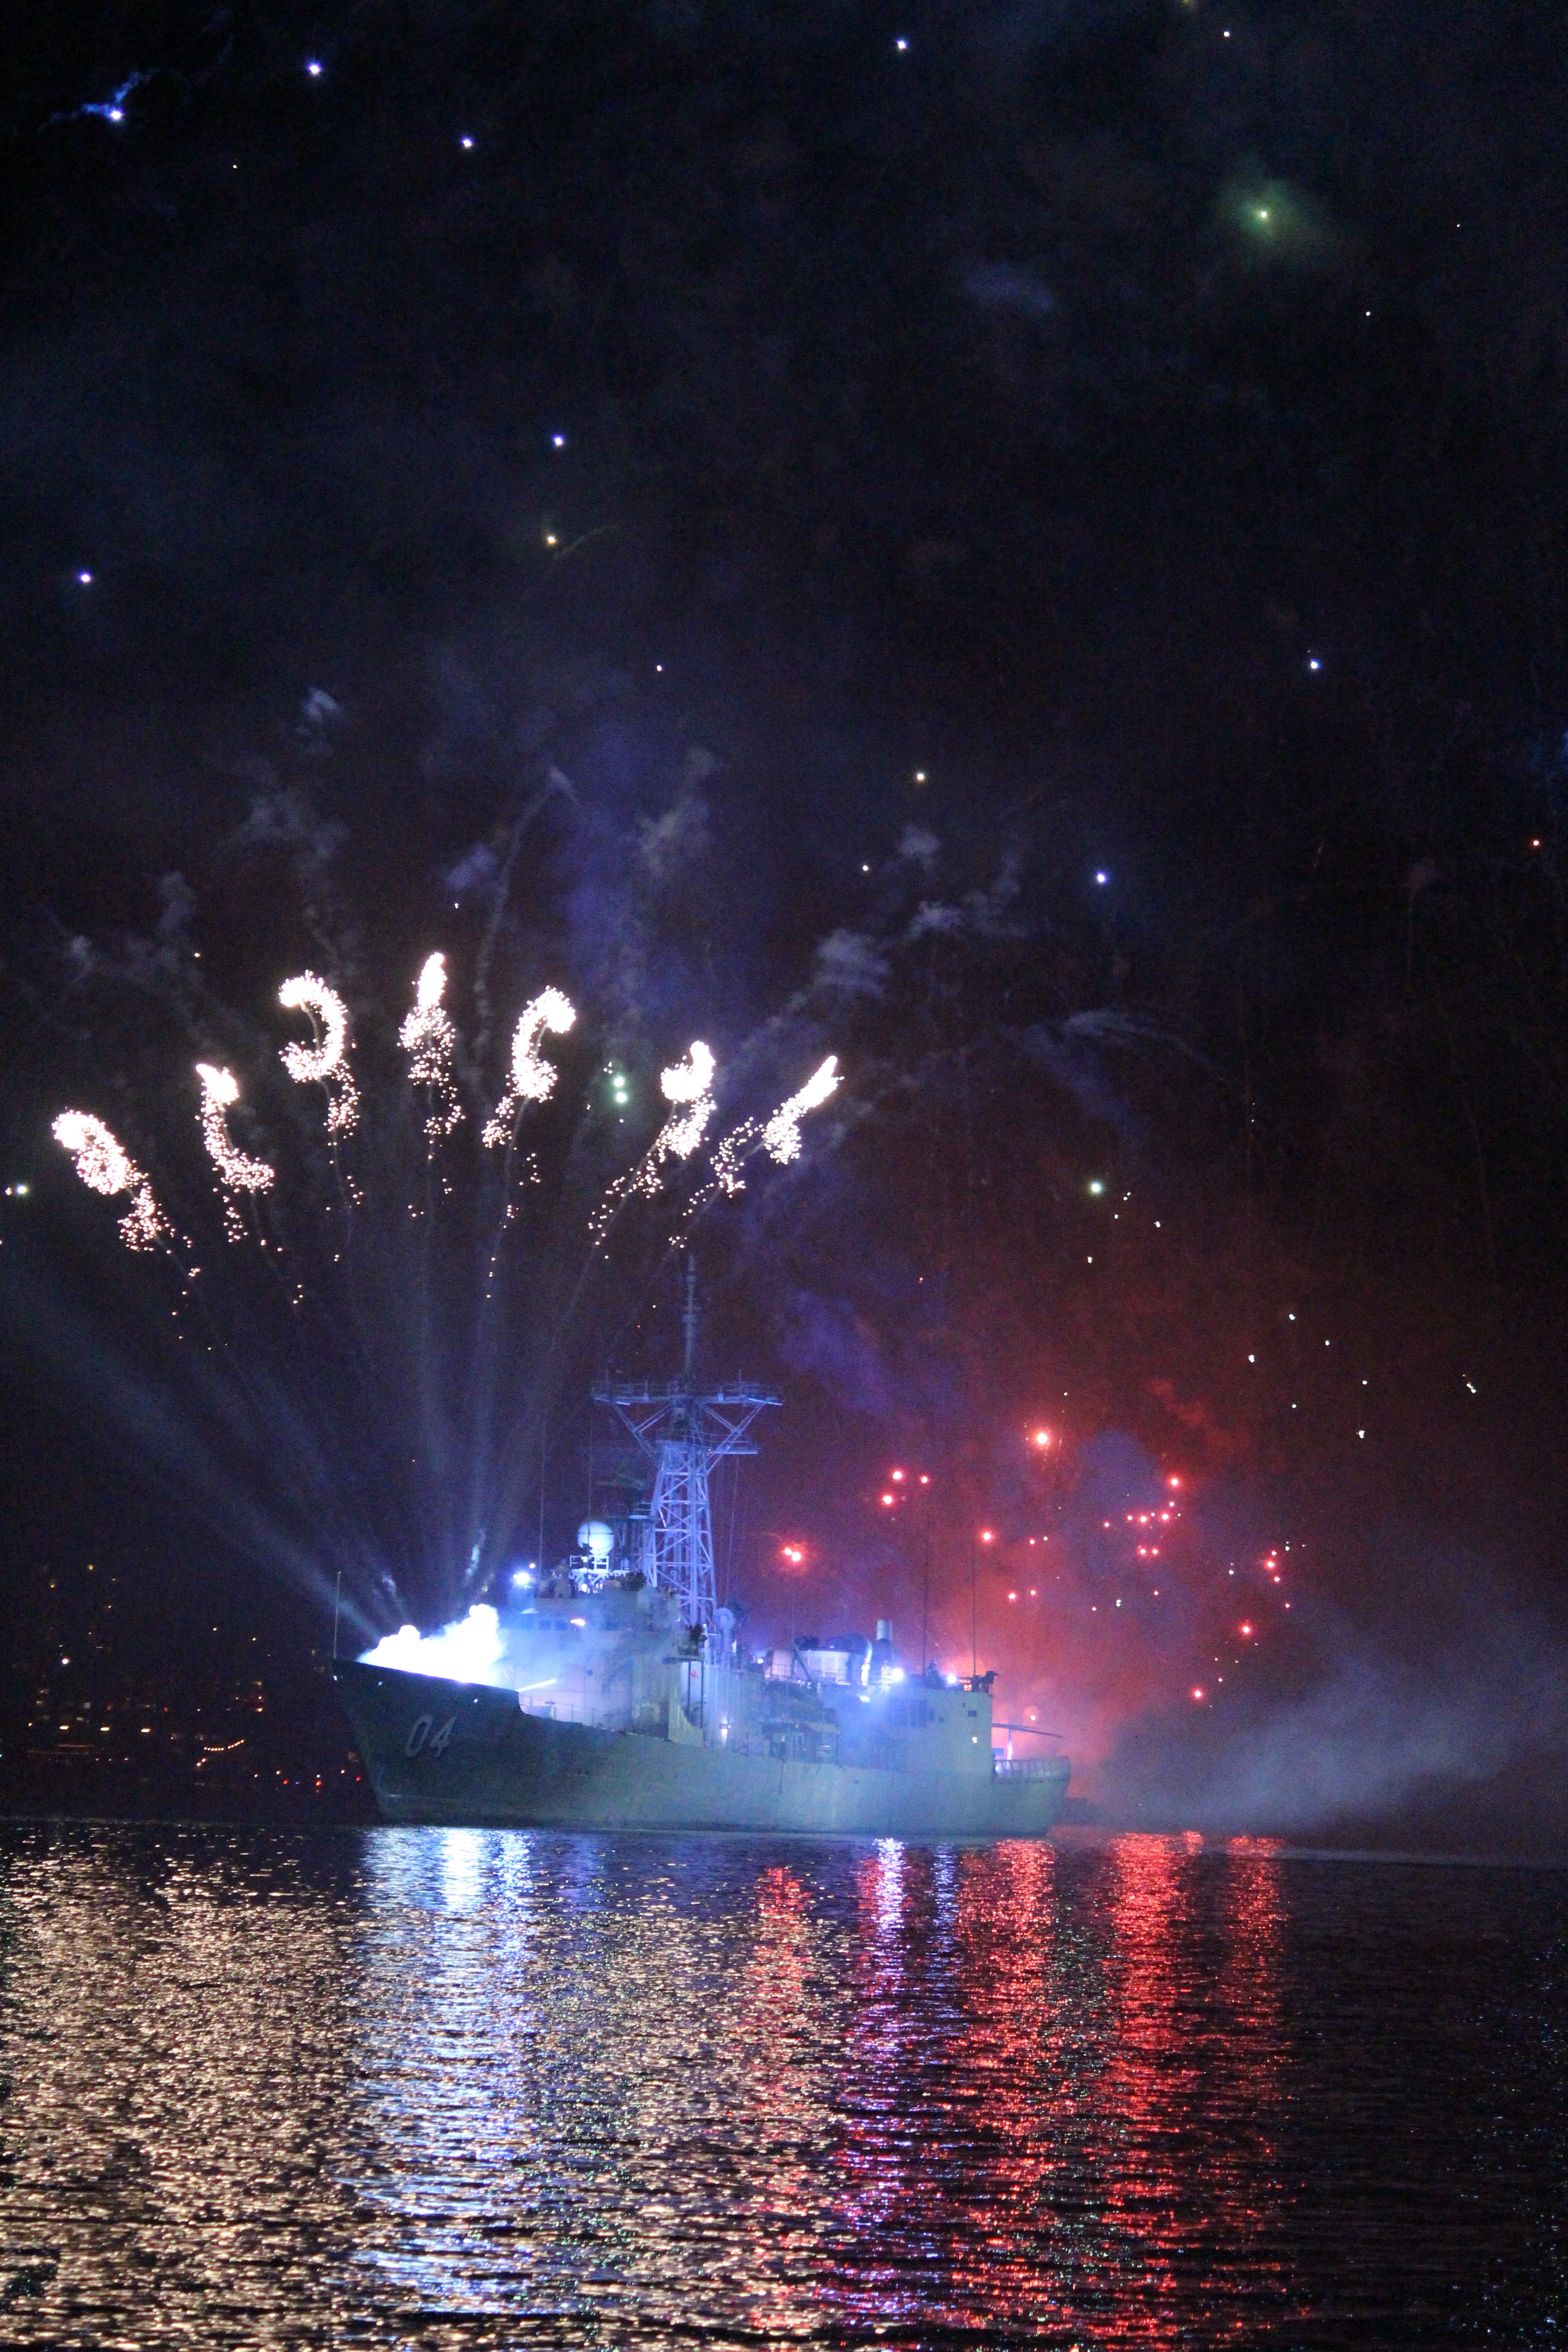
light, night, recreation, firework, celebration, reflection, fire, harbour, colorful, pyrotechnics, explosion, festive, celebrate, explode, patriotism, festival, flash, fireworks, display, bright, event, maritime, navy, burst, explosive, outdoor recreation